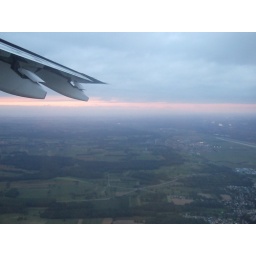
Sunset over the clouds on the way home